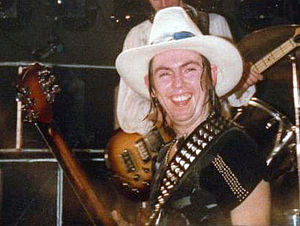
Dave Hill
David John Hill er leadguitarist i det britiske glam rock-band Slade.